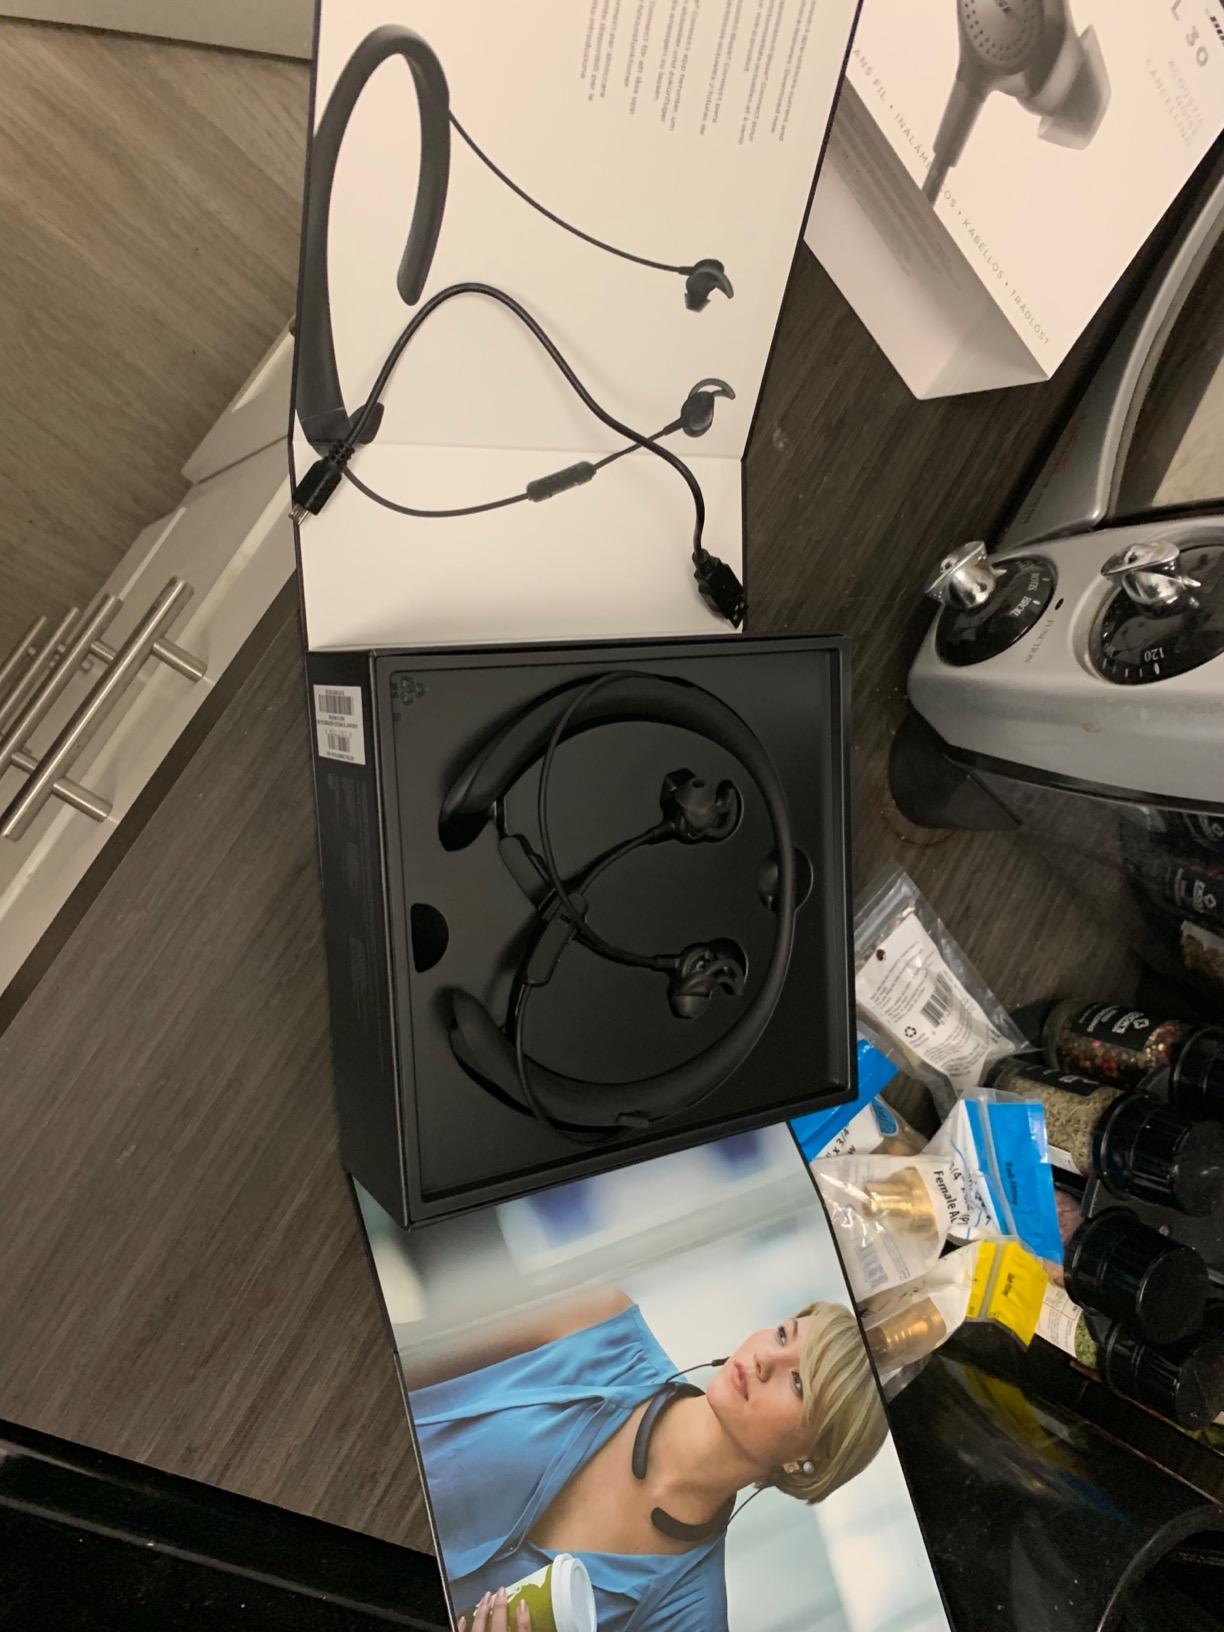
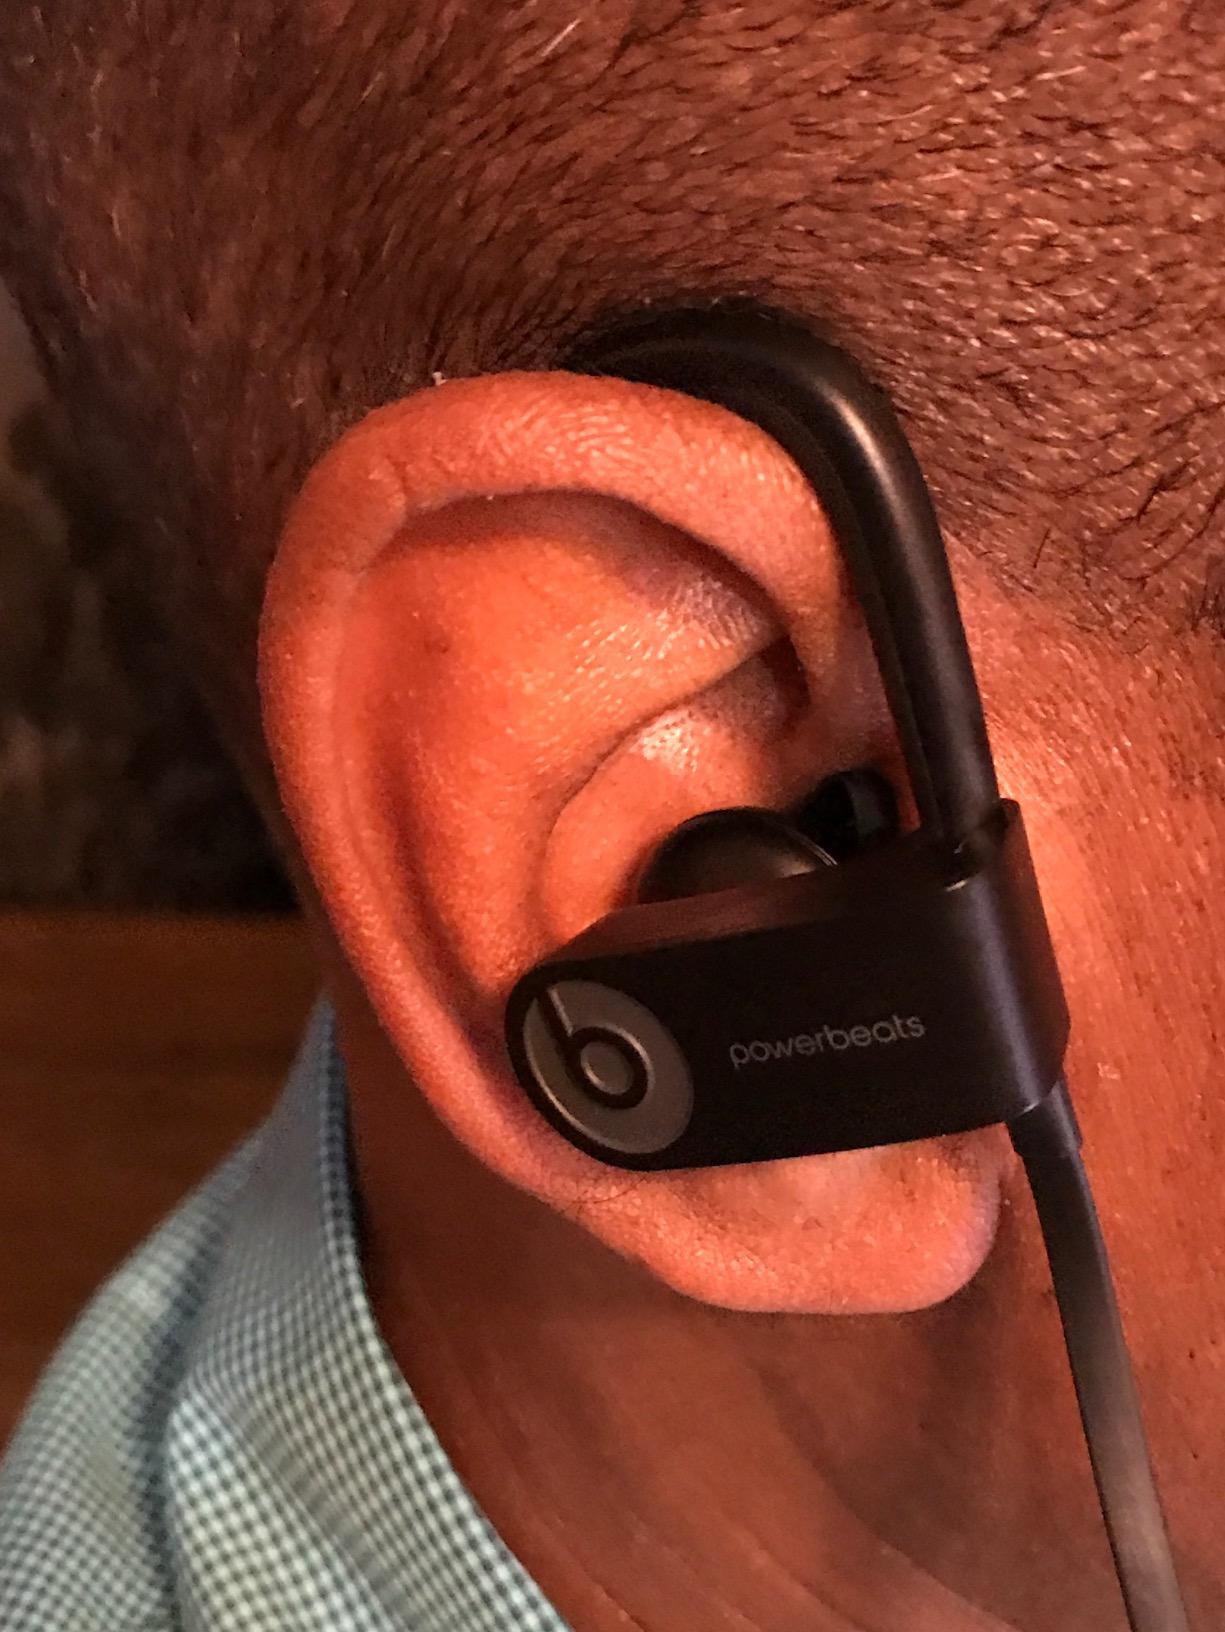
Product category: headphones
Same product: no